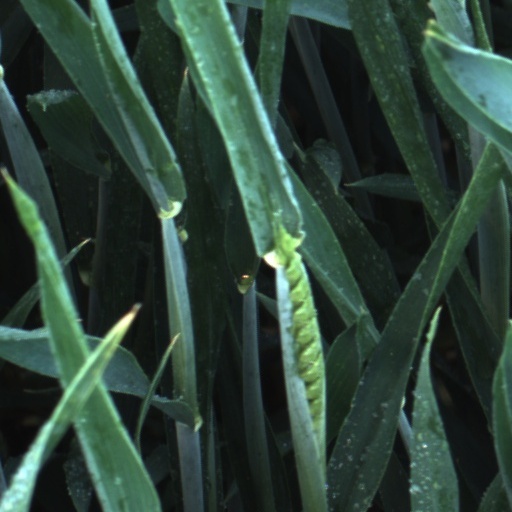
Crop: wheat